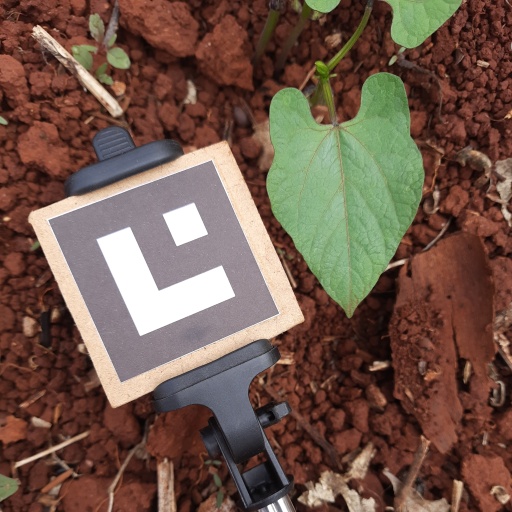
Observations: flat surface, no eating holes, under shade